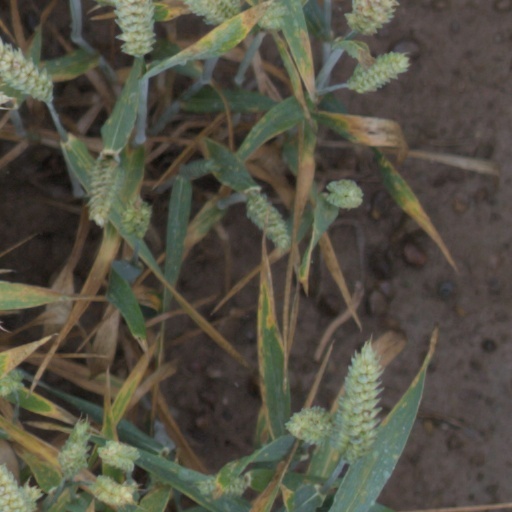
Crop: wheat